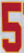
Number: 5